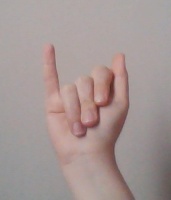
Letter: meem